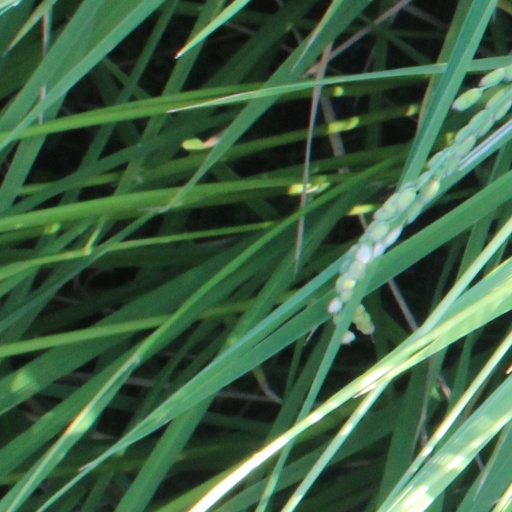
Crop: rice